Kotkan Työväen Palloilijat

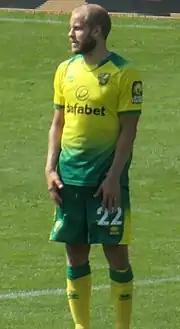
Teemu Pukki started playing football with his hometown club KTP.

KTP have played in Europe on one occasion in the Cup Winners' Cup in the 1981–82 season, having won the Finnish Cup in 1980.